Mausoleum of Sidi Harazem

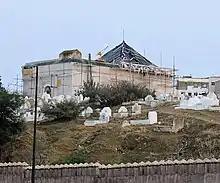
The mausoleum during restoration works in 2014

The Mausoleum of Sidi Harazem or Marabout of Sidi Harazem is a funerary monument and shrine in Fez, Morocco. It is located in the Bab Ftouh Cemetery, one of the city's largest historic cemeteries. It contains the tomb of Sidi 'Ali ibn Harazem (also spelled Harazim or Harzihim), a 12th-century Sufi mystic who died in 1164–65.